Haft Tepe

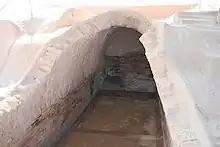
Royal Tomb at Haft Tepe

Haft Tepe was first surveyed by the French archaeologist Jacques de Morgan in 1908. The site was excavated in the period from 1965 to 1979 by a team from the Institute of Archaeology of the University of Tehran, led by the Iranian archaeologist Ezzat Negahban. A legal document was found sealed with a cylinder seal, unusual at that time: